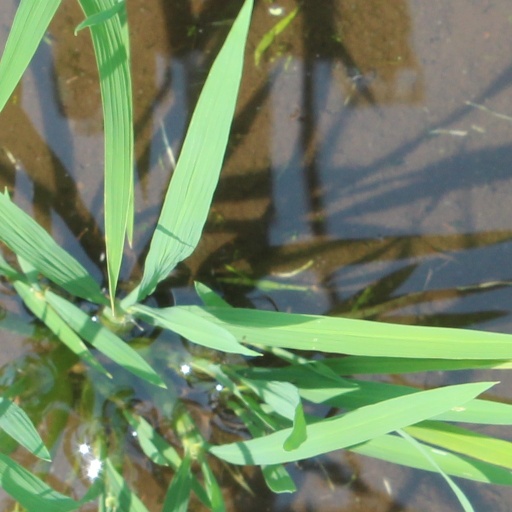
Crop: rice